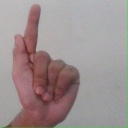
अक्षर: ळ